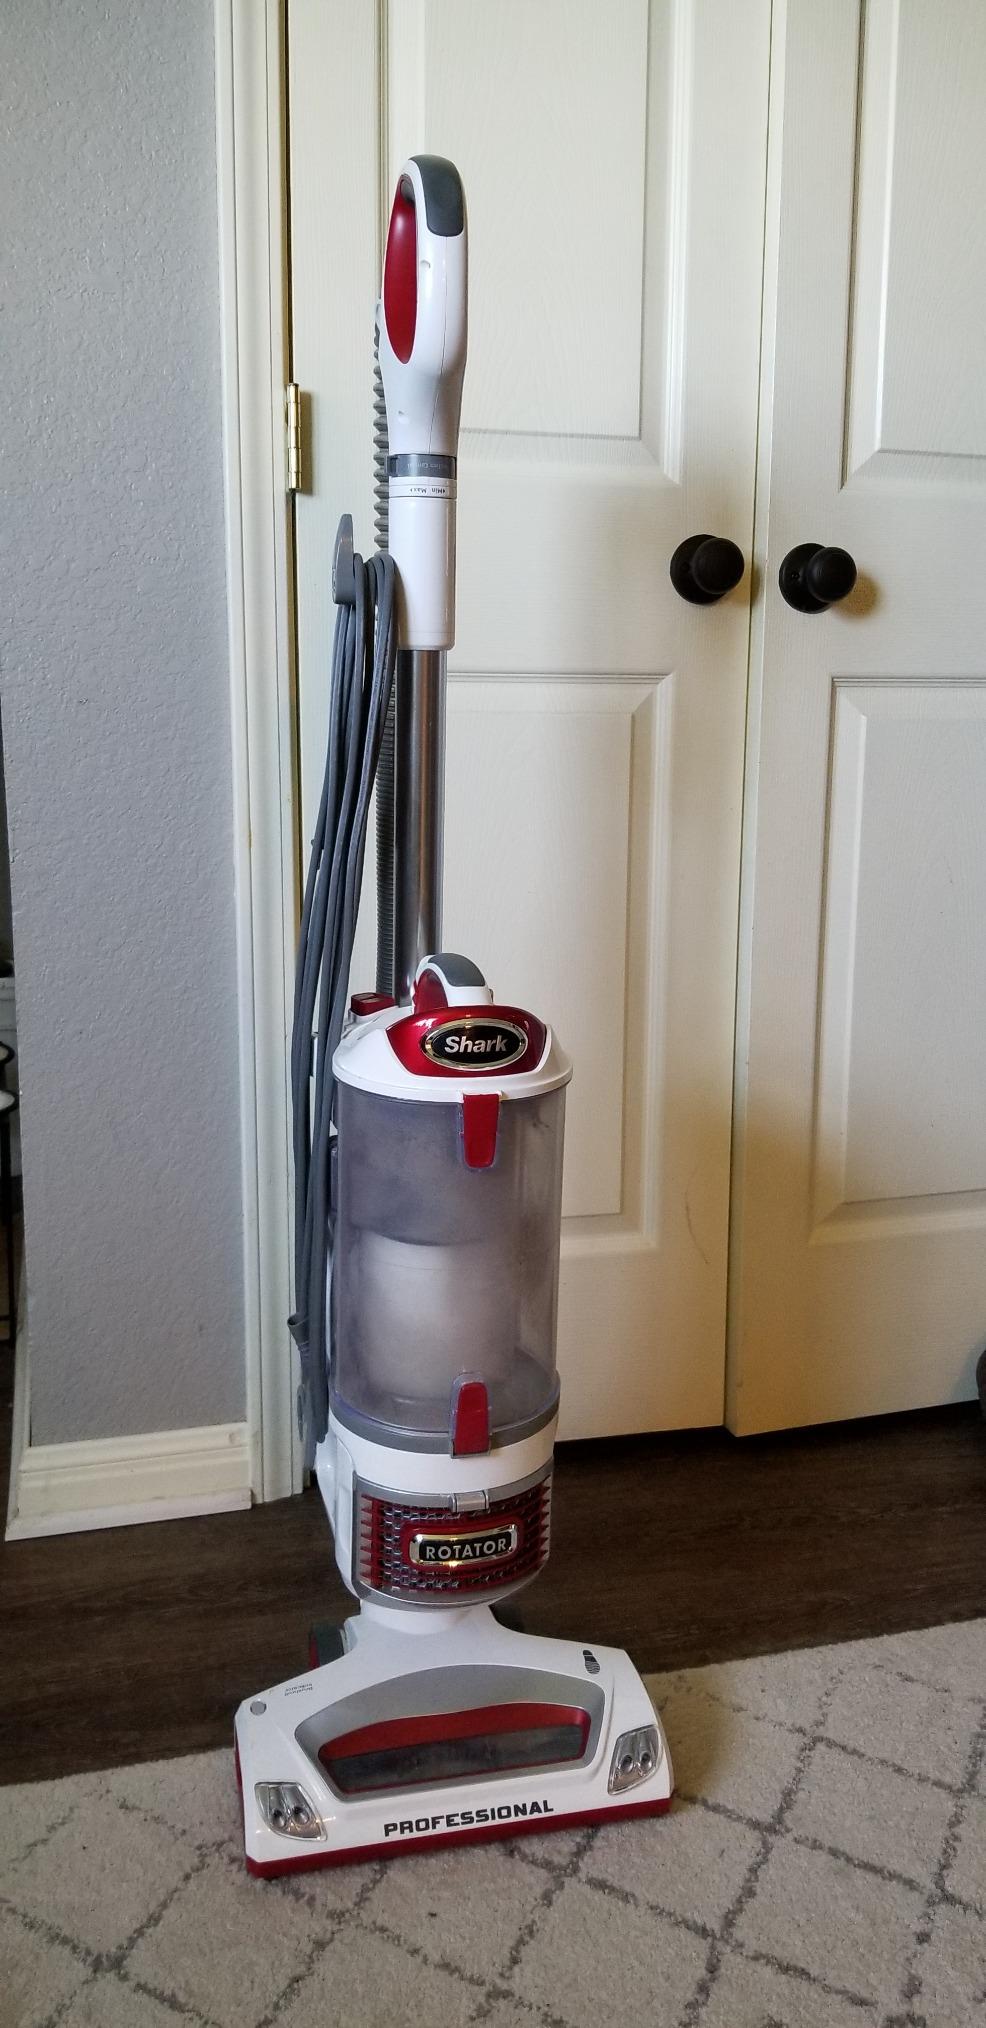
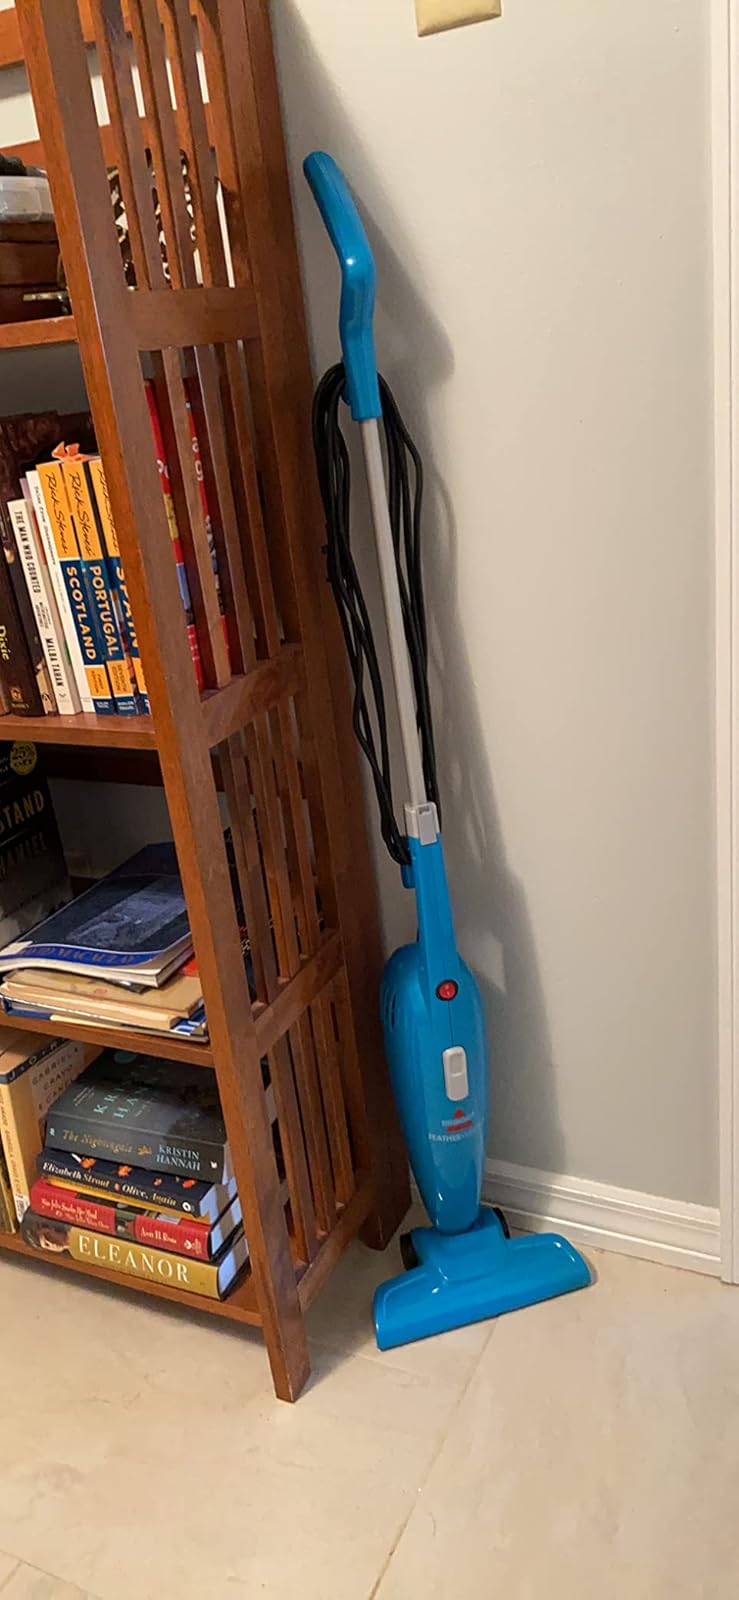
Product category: items_vacuum
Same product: no